Tropical cyclones in 2015

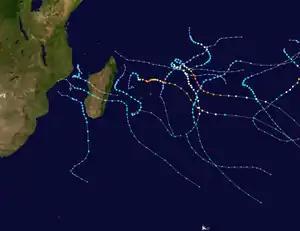
2014–15 South-West Indian Ocean cyclone season

The season started rather late compared to the last two years, with the first storm, Ashobaa, not developing until June 7. Ashobaa was followed by 2 depressions, before Komen formed in July. Komen produced torrential rainfall in Bangladesh. September featured no storms, before Chapala formed at the end of October. Chapala rapidly intensified over the Arabian Sea into an Extremely Severe Cyclonic Storm, becoming the strongest in the Arabian Sea since Gonu in 2007. Chapala also became the only hurricane force system to make landfall in Yemen, and the first since 1922 in Socotra. Chapala was followed by Megh, which reached a weaker intensity in the same general area.